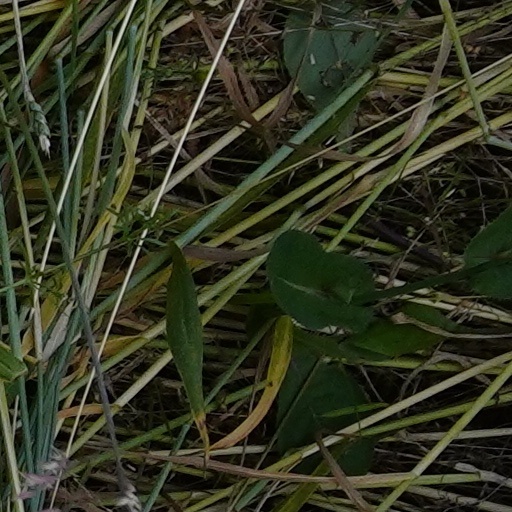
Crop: wheat